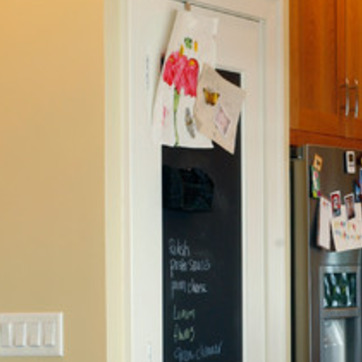
Material: other